Lombardy

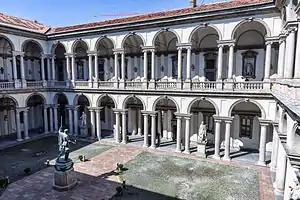
Pinacoteca di Brera in Milan

In the late ancient period, the Lombardy territory acquired importance, with Milan being the capital of the Western Roman Empire, and consequently, the artistic production also increased, of which evidence remains especially in sacred architecture with the construction of Early Christian churches, particularly in Milan.